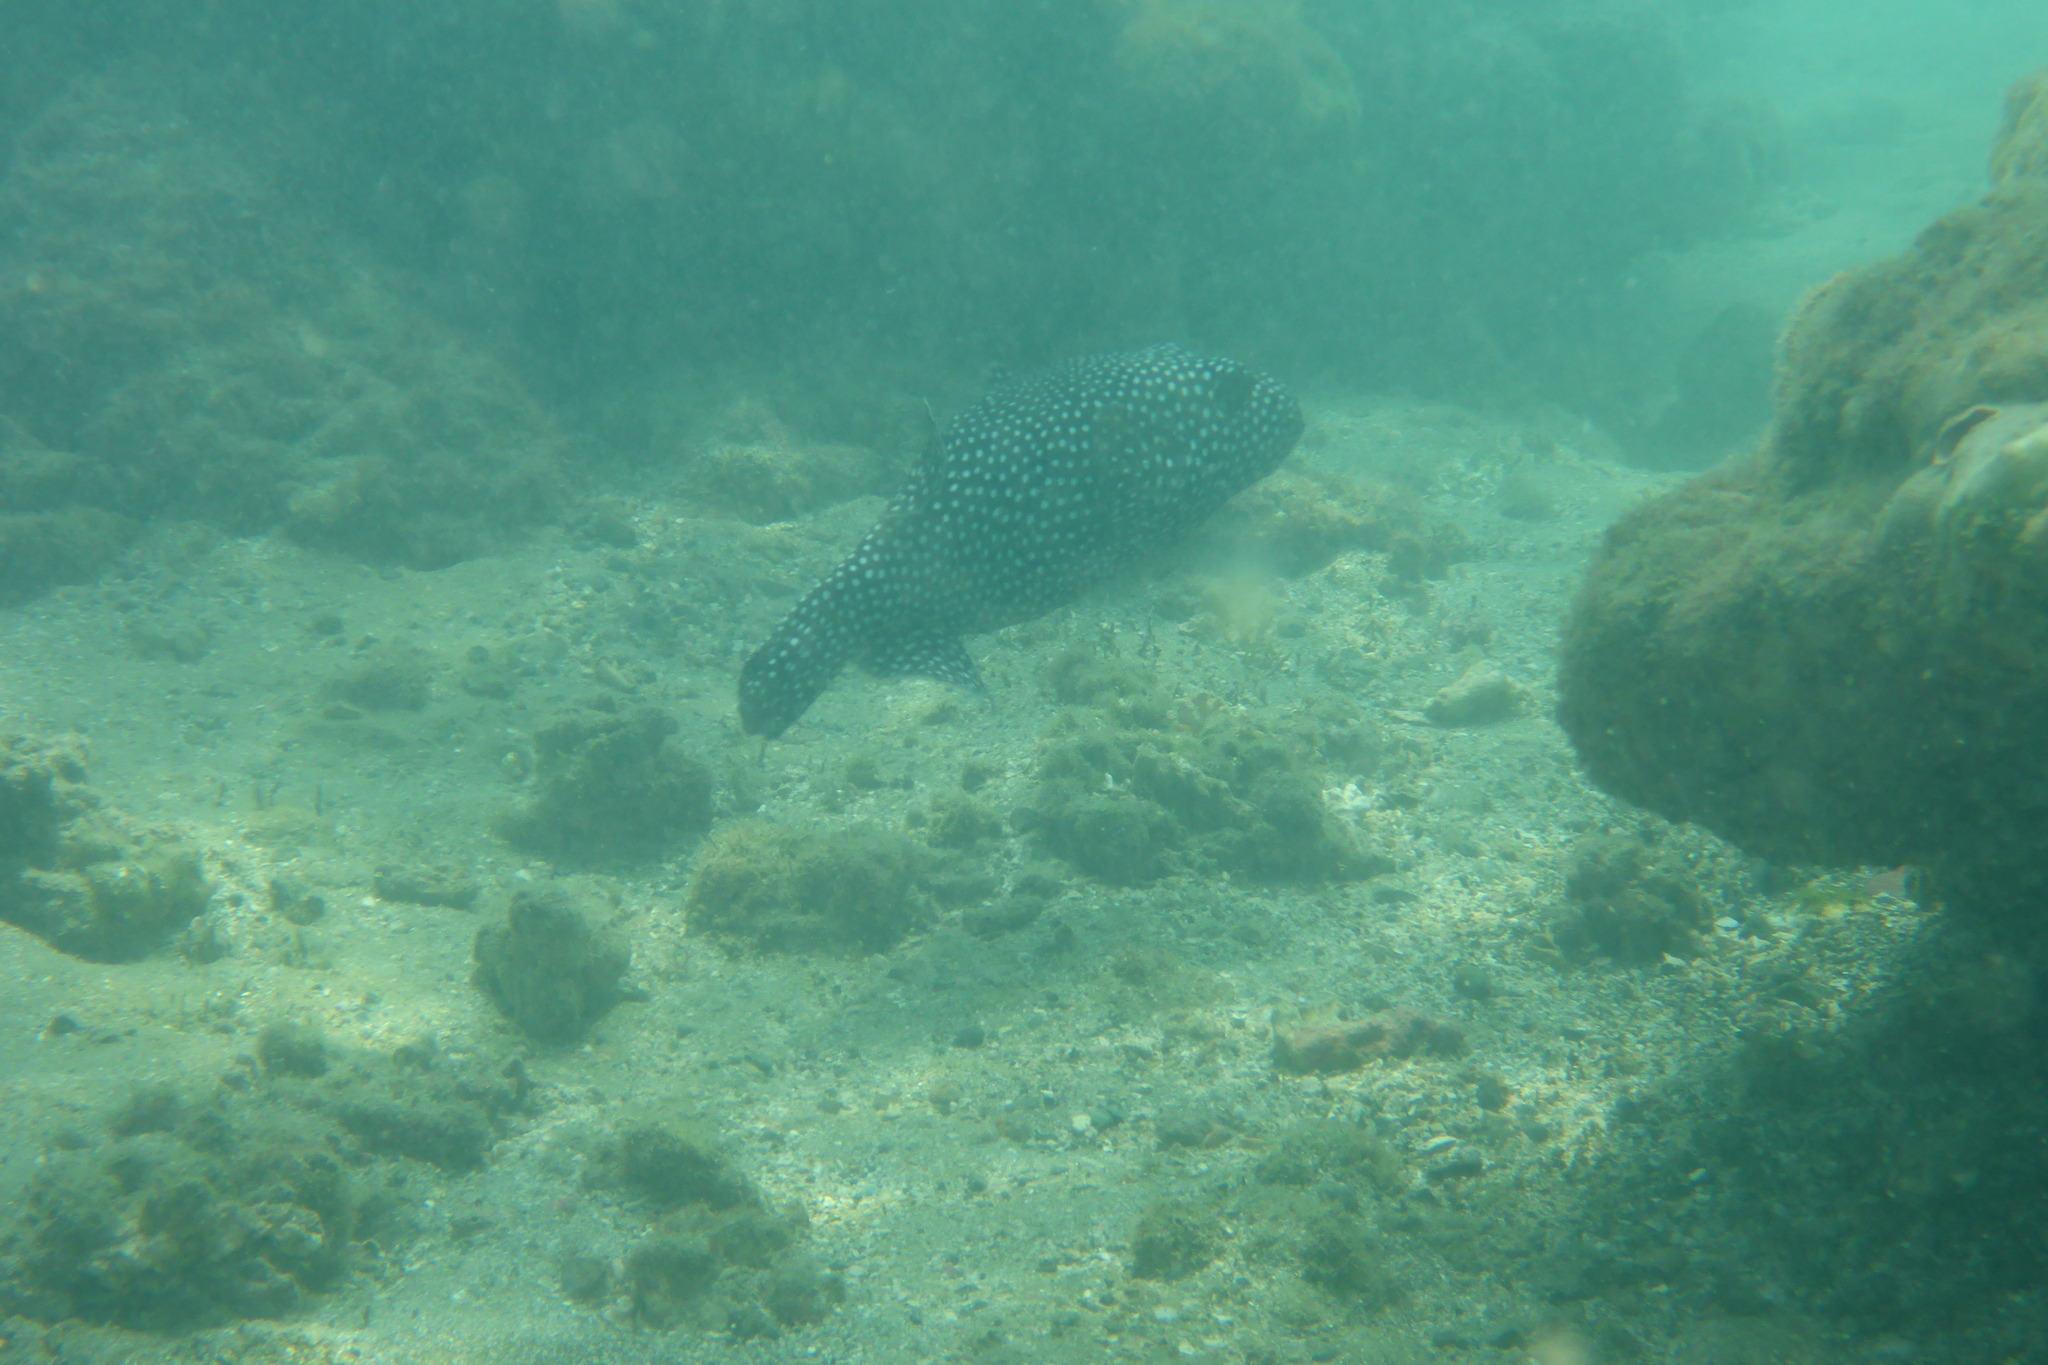
Arothron meleagris (Guineafowl Puffer)